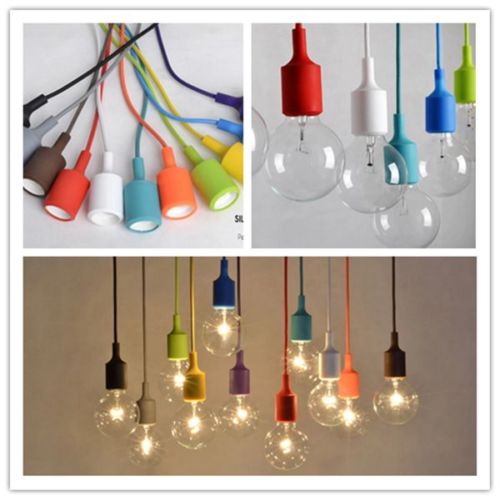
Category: lamp